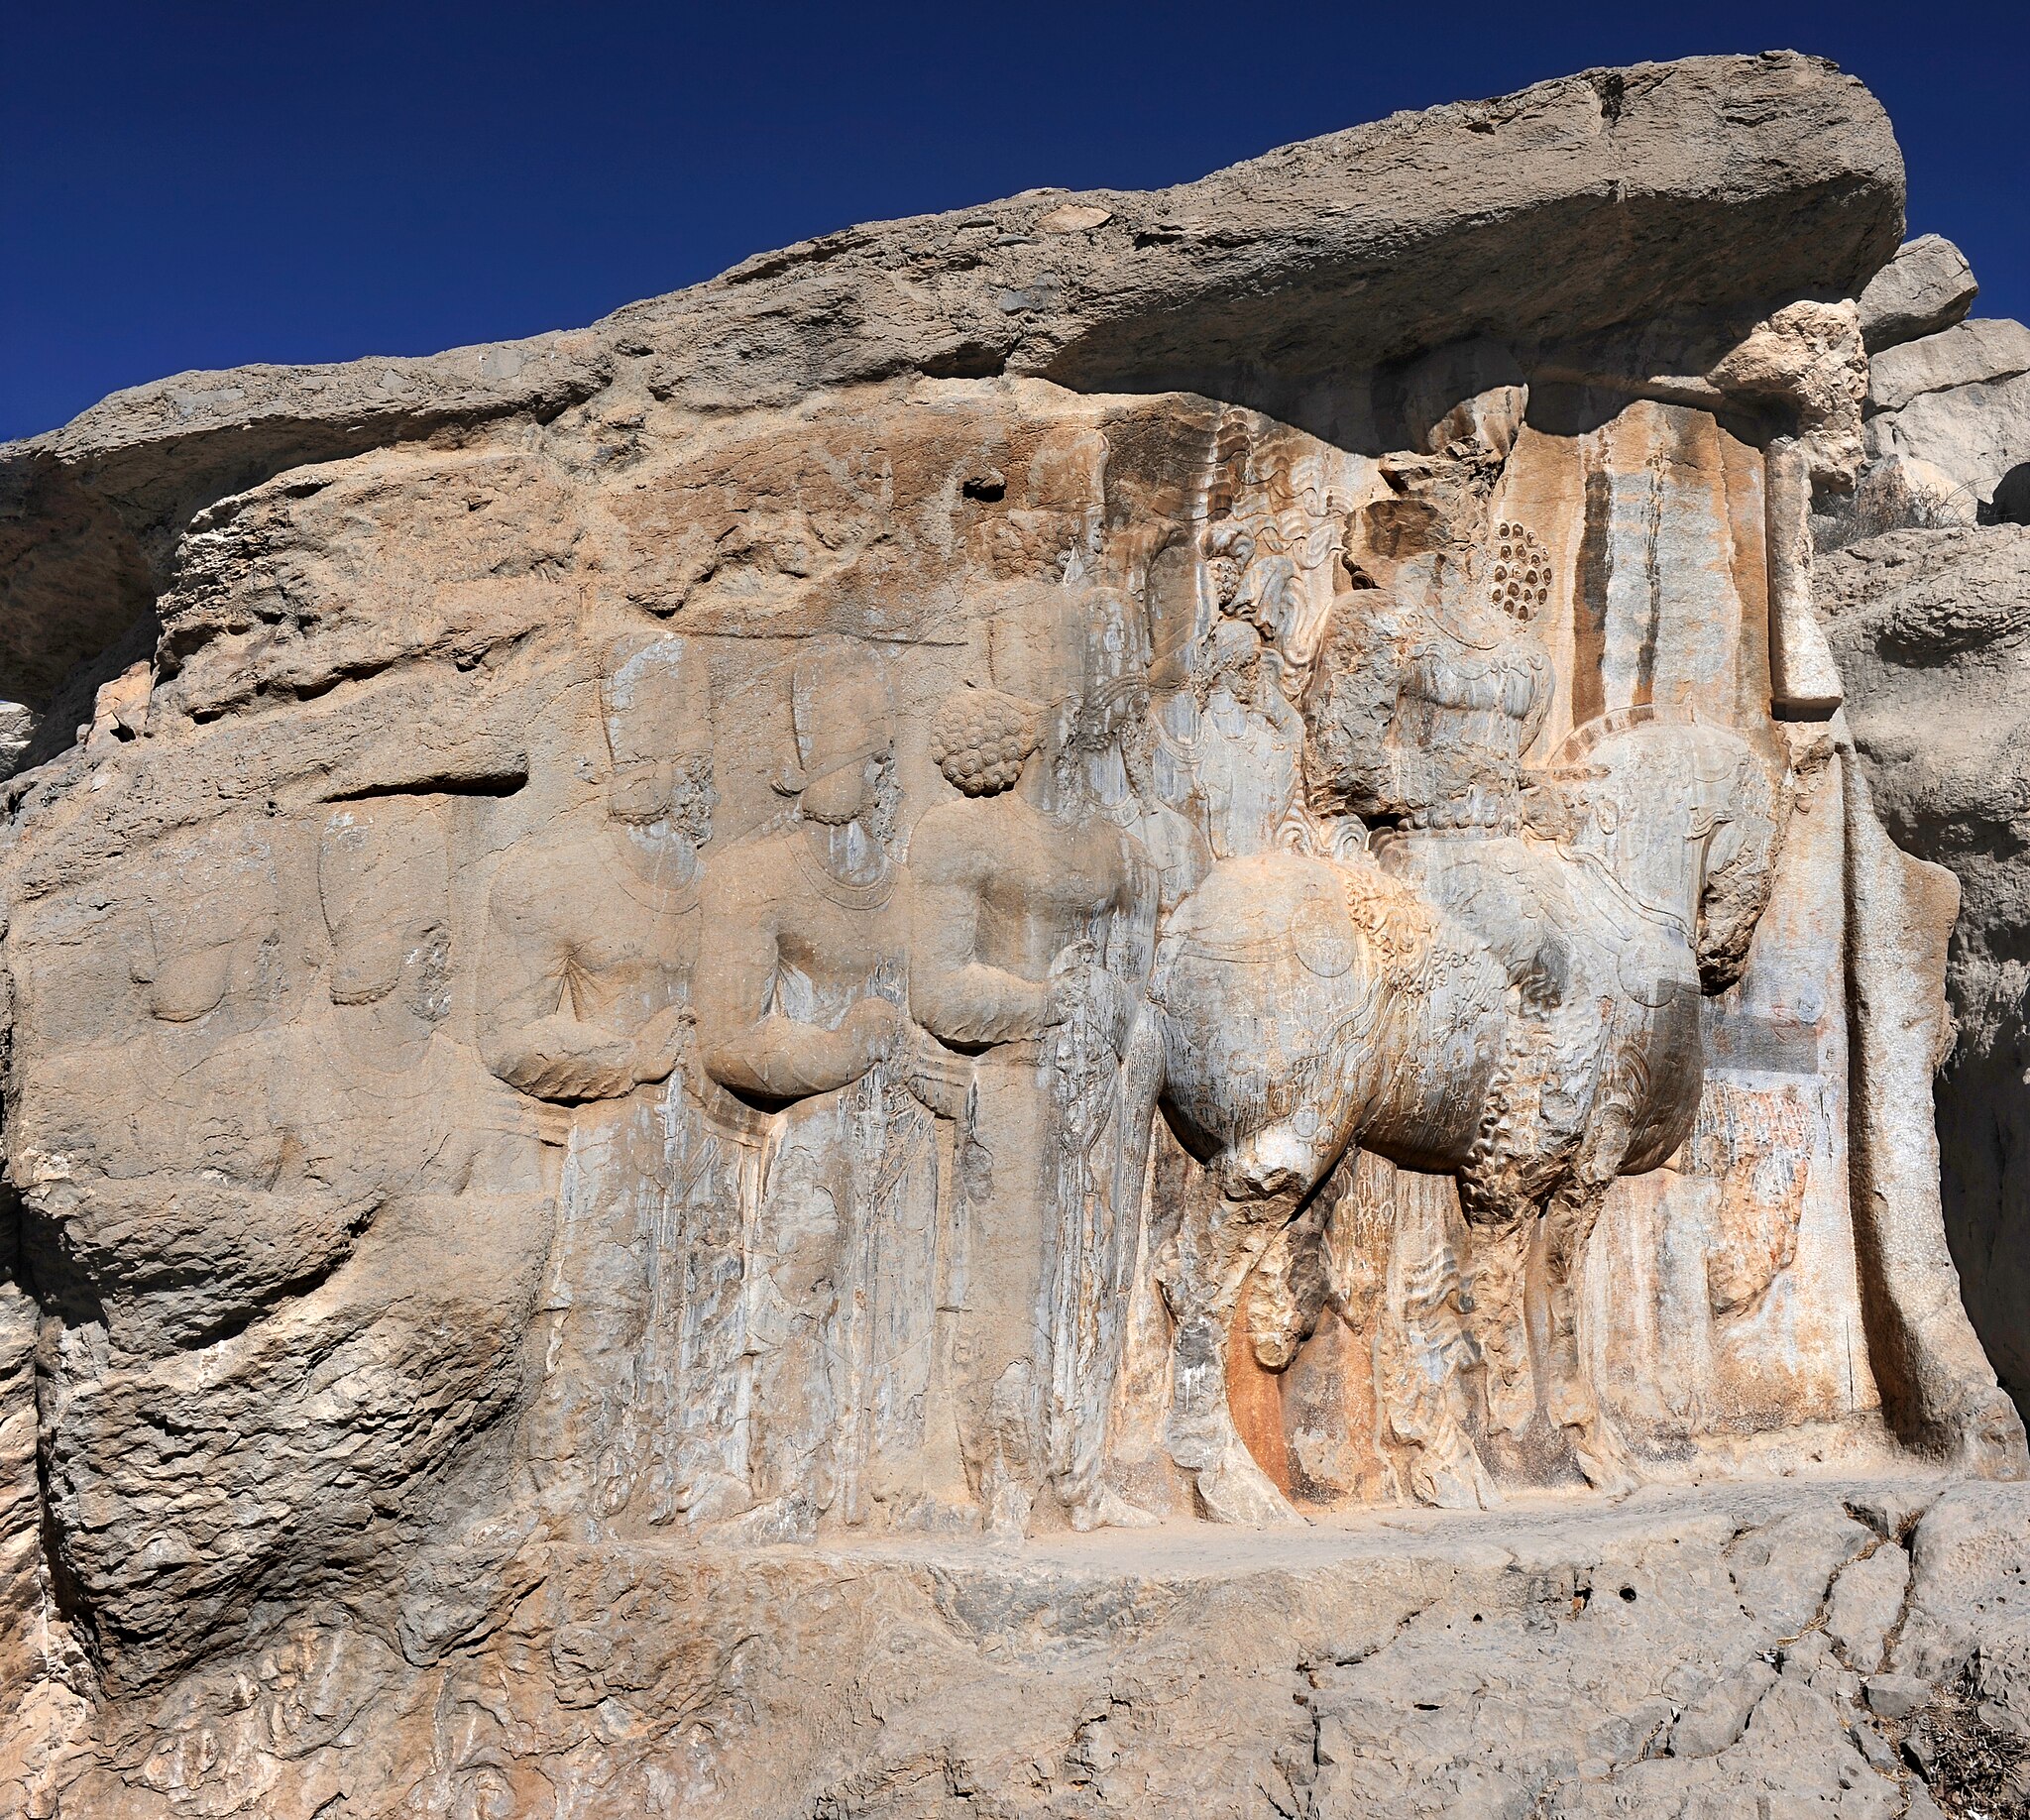
Title: 20101229 Naqsh-e Rajab Iran
Description: Relief Naqsh-e Rajab, Shiraz, Iran
Date: 2010-12-29 11:46:08
Categories: Taken with Nikon D700, Relief of Shapur's Parade, Files with coordinates missing SDC location of creation